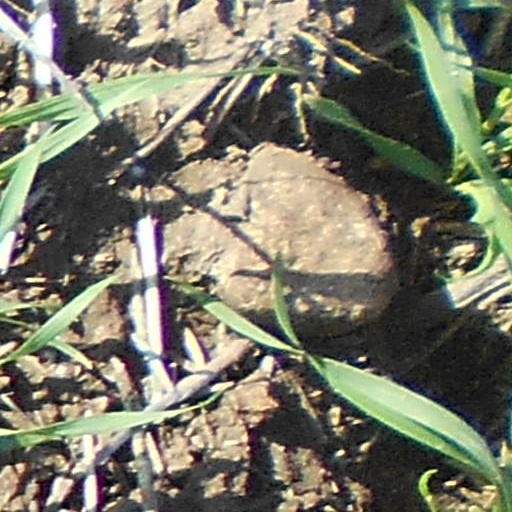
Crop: wheat